Alexei Vinogradov

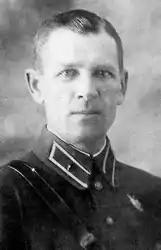
Alexei Vinogradov

Alexei Ivanovich Vinogradov (12 February 1899 – 11 January 1940) was a Soviet "kombrig" and the commander of the 44th Rifle Division. His unit took part in the Soviet invasion of Poland and the Winter War against the Finns. The unit perished in the Battle of Raate Road and Vinogradov was executed by the Soviet military for the failure.